Ella Little-Collins

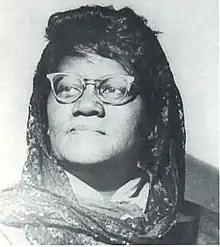
Little-Collins in an undated photo

Ella Little-Collins (1914 – 1996, aged 82) was an American civil rights activist and the half-sister of Malcolm X. She was born in Butler, Georgia, to Earl Little and Daisy Little (née Mason); her paternal grandparents were John (Big Pa) Lee Little and Ella Little (née Gray), and her siblings were Mary Little and Earl Lee Little Jr. She had seven half-siblings from her father's second marriage: Wilfred, Philbert, Hilda, Reginald, Malcolm, Wesley, and Yvonne. She worked as congressman Adam Clayton Powell's secretary, the manager of her mother's grocery store, and an investor in house property, which she let out as rooming houses. She joined the Nation of Islam in the mid-1950s and helped establish its mosque in Boston and a day-care center attached to it, although she left the Nation in 1959 to become a Sunni Muslim. She supported black and ethnic studies programs in universities across the United States and founded the Sarah A. Little School of Preparatory Arts in Boston.